Nepenthes ovata

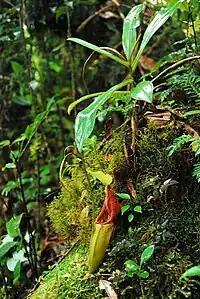
A rosette plant with a lower pitcher

Leaves are coriaceous in texture and sessile to broadly sub-petiolate. The lamina is lanceolate-spathulate and reaches 12 cm in length and 4 cm in width. It usually has an acute apex and is gradually attenuate towards the base. Three longitudinal veins, which originate near the base of the lamina, are present on either side of the midrib. Pinnate veins are indistinct. Tendrils may be up to 18 cm long. Their insertion at the end of the lamina is apical.